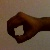
The image shows a hand gesture representing the number 0 in Indian Sign Language.